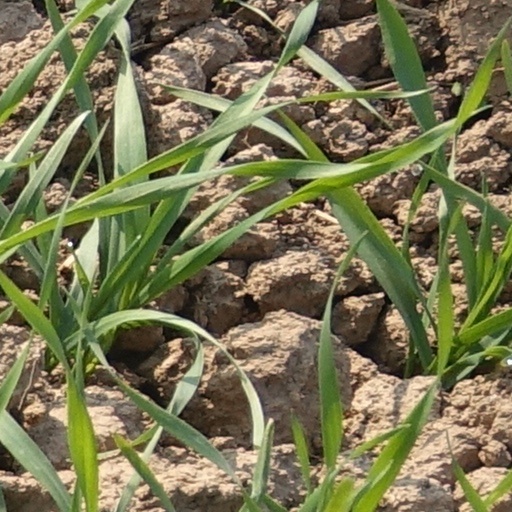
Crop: wheat